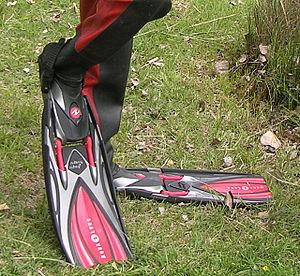
Aqua Lung - La Spirotechnique est une entreprise spécialisée dans le matériel de plongée sous-marine.